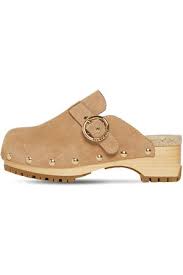
Label: Clog